North African campaign

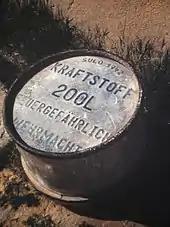
Wehrmacht fuel barrel in Tunisia, 2010

By mid-November, the Allies were able to advance into Tunisia, but only in single division strength. By early December, the Eastern Task Force – which had been redesignated as the British First Army under Lieutenant-General Kenneth Anderson – was composed of the British 78th Infantry Division, British 6th Armoured Division, 1st Parachute Brigade, No. 6 Commando and elements of US 1st Armored Division. But by this time, one German and five Italian divisions had been shipped from Europe and the remoteness of Allied airfields from the front line gave the Axis clear air superiority over the battlefield. The Allies were halted and pushed back having advanced eastwards to within of Tunis.